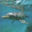
Label: dolphin